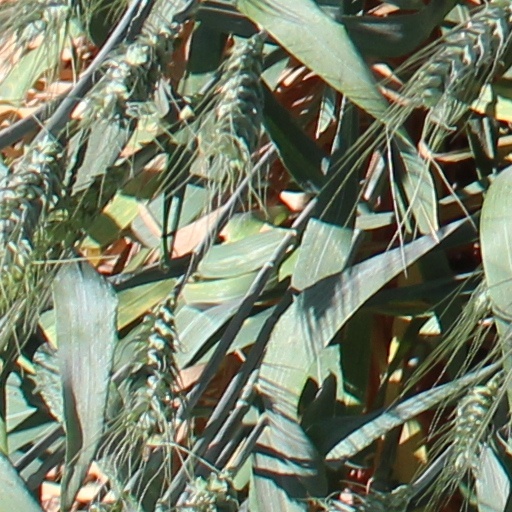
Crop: wheat